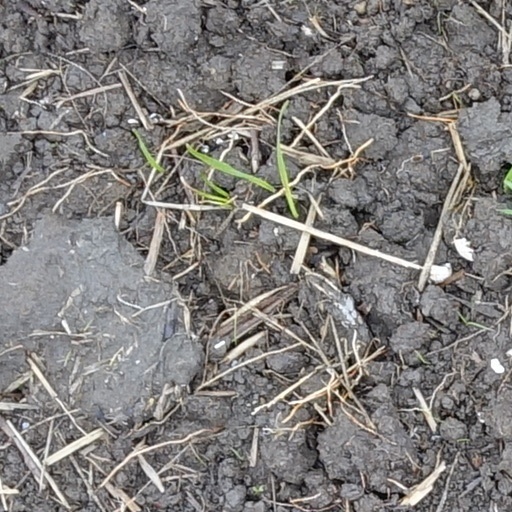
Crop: wheat